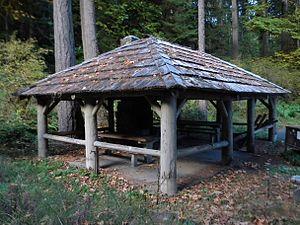
L'Altair Campground Community Kitchen est un kiosque américain situé dans le comté de Clallam, dans l'État de Washington. Construite dans le style rustique du National Park Service par le Civilian Conservation Corps en 1935, cette structure abrite une cuisine ouverte à disposition des utilisateurs du terrain de camping où elle se trouve. Protégée au sein du parc national Olympique, elle est inscrite au Registre national des lieux historiques depuis le 13 juillet 2007.